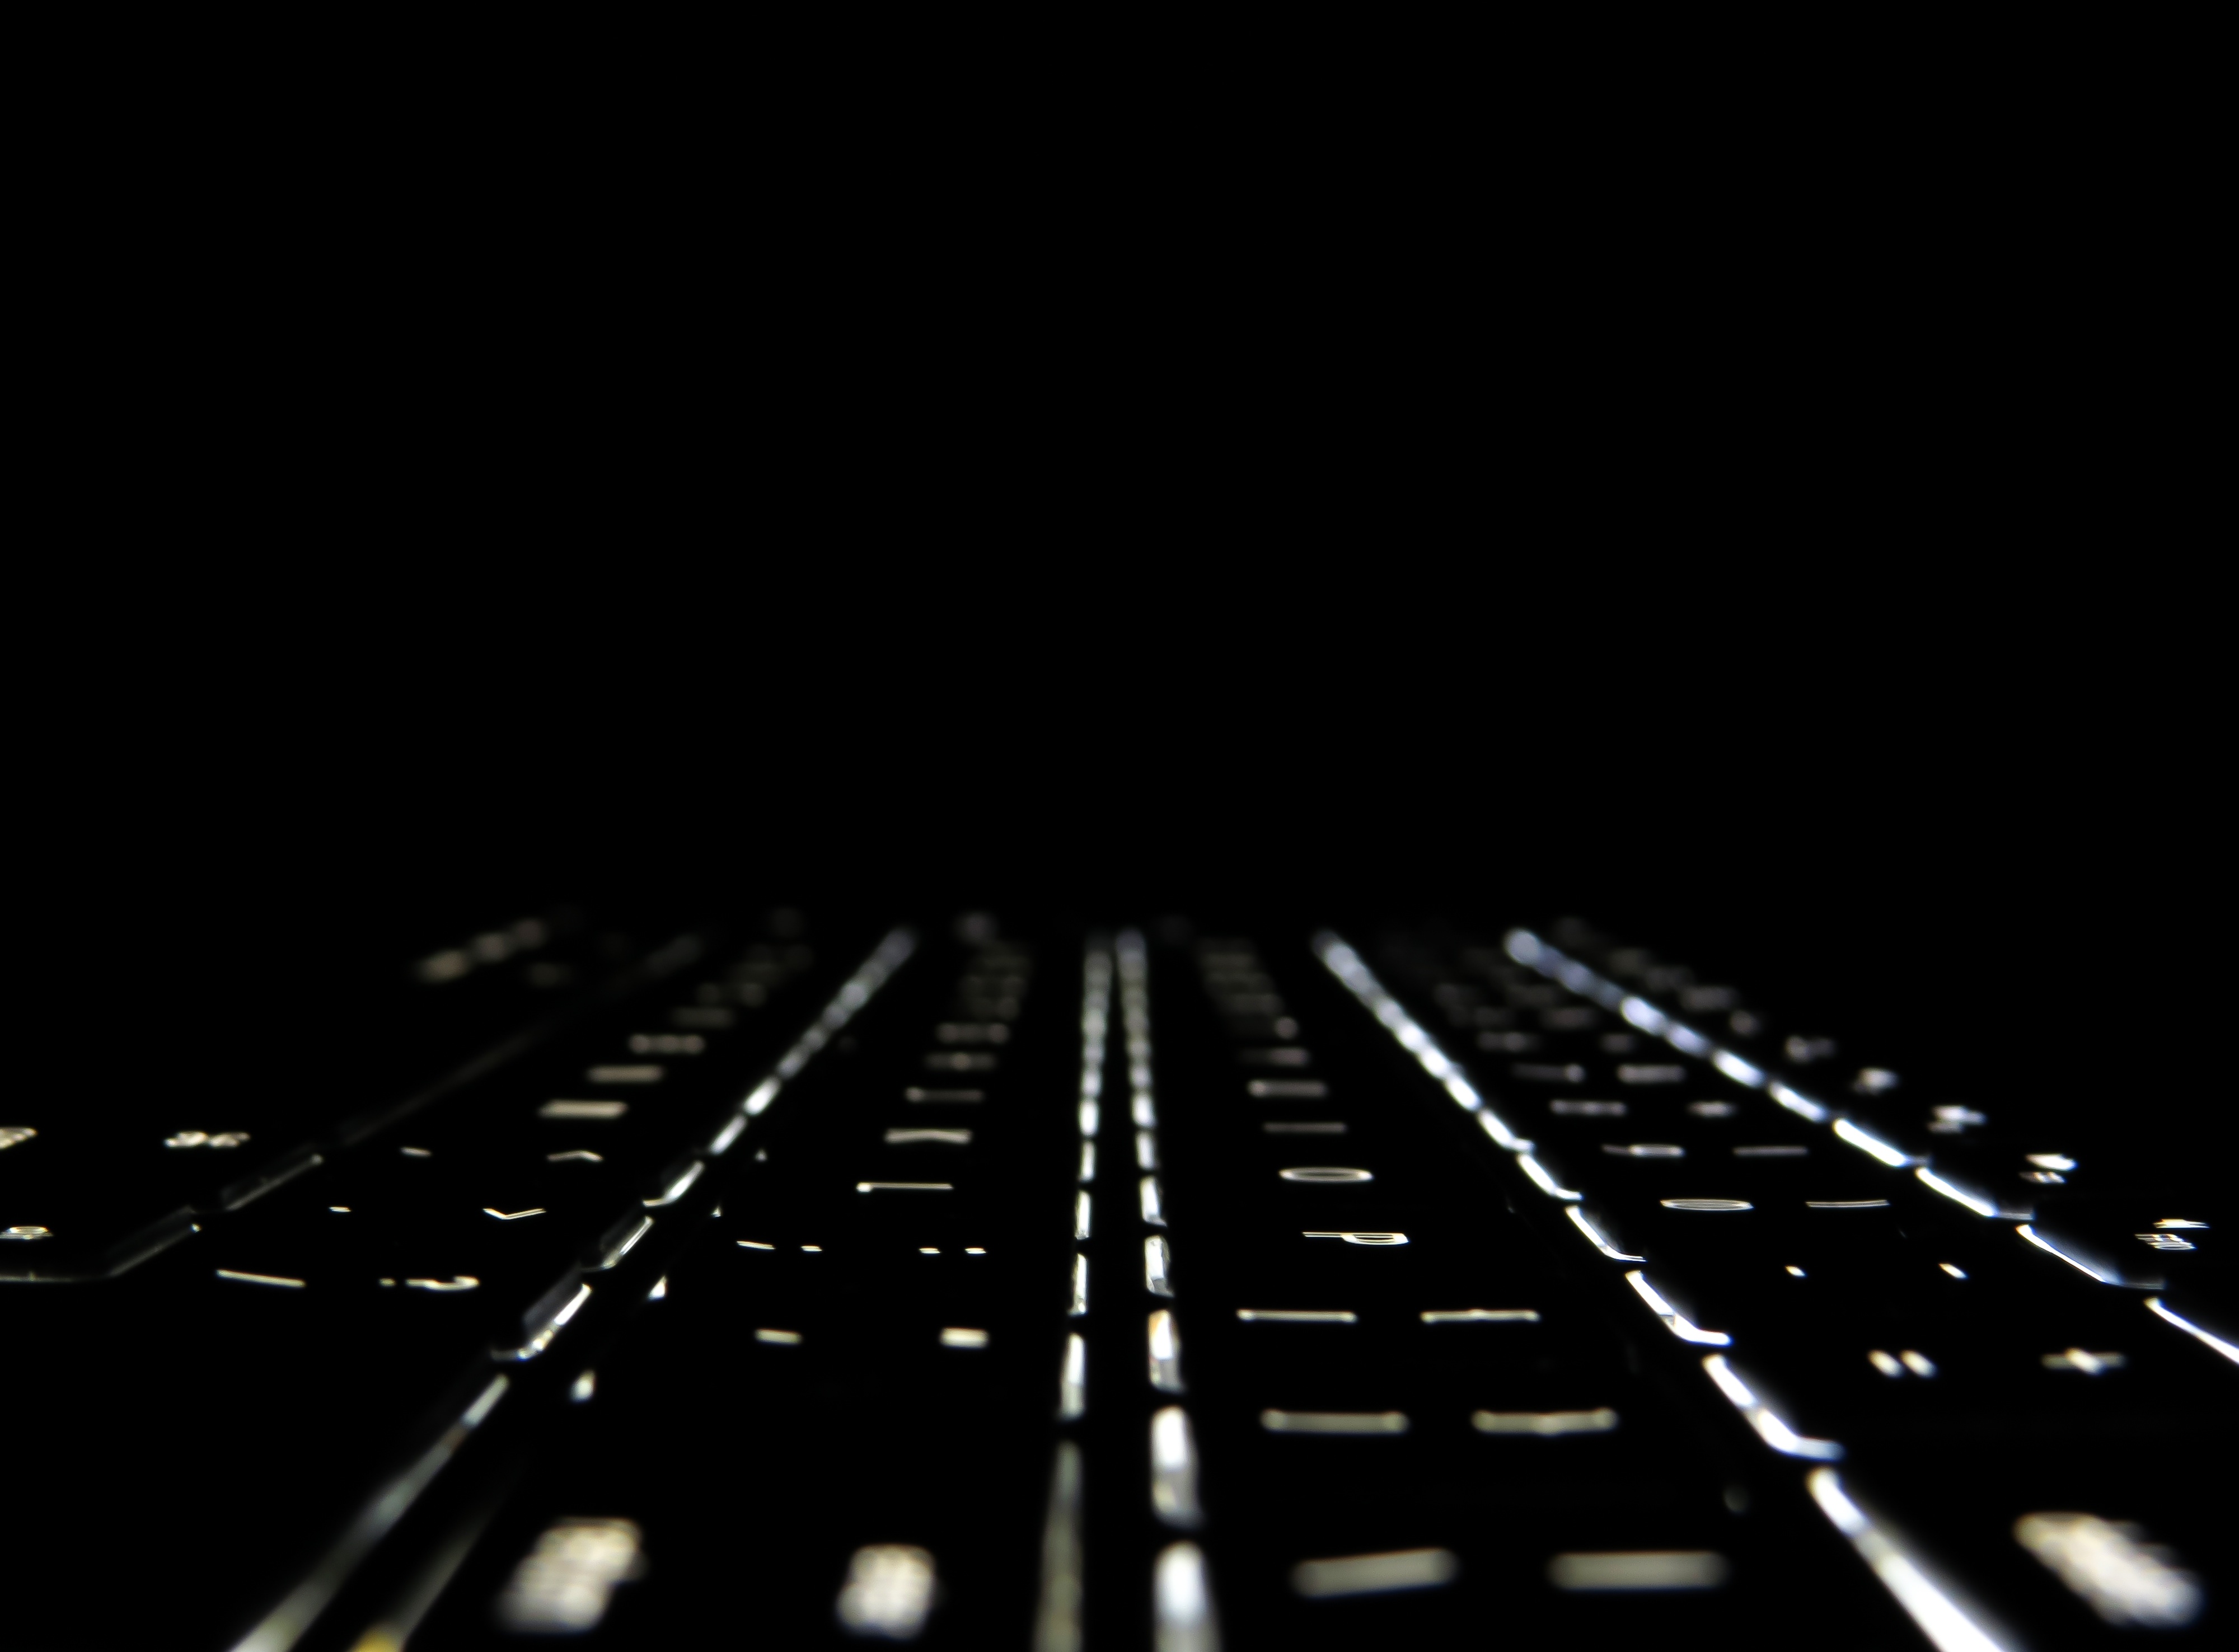
light, black and white, technology, line, darkness, monochrome, close up, shape, computer keyboard, monochrome photography, computer wallpaper